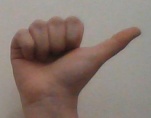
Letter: dhad